Lantau Island

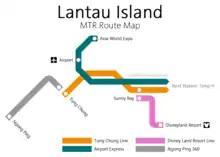
MTR route map in the Lantau Island area

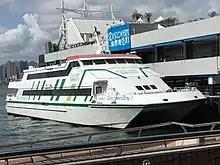
Discovery Bay ferry at Central Pier 3

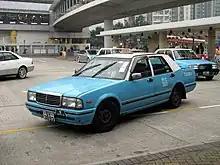
Blue Lantau taxi in Tung Chung

The Ngong Ping Plateau features the Po Lin Monastery and its vegetarian restaurant, as well as the -high bronze Tian Tan Buddha (or "Giant Buddha") statue, once the world's largest seated outdoor bronze Buddha statue. Walkers can ascend from Tung Chung to the monastery in two hours. Visitors can also take a 25-minute ride on a Ngong Ping 360 cable car from Tung Chung to the Ngong Ping Plateau. Ngong Ping 360 is a tourism experience which combines a cable car journey with a cultural themed village and easy access to Tian Tan Buddha.